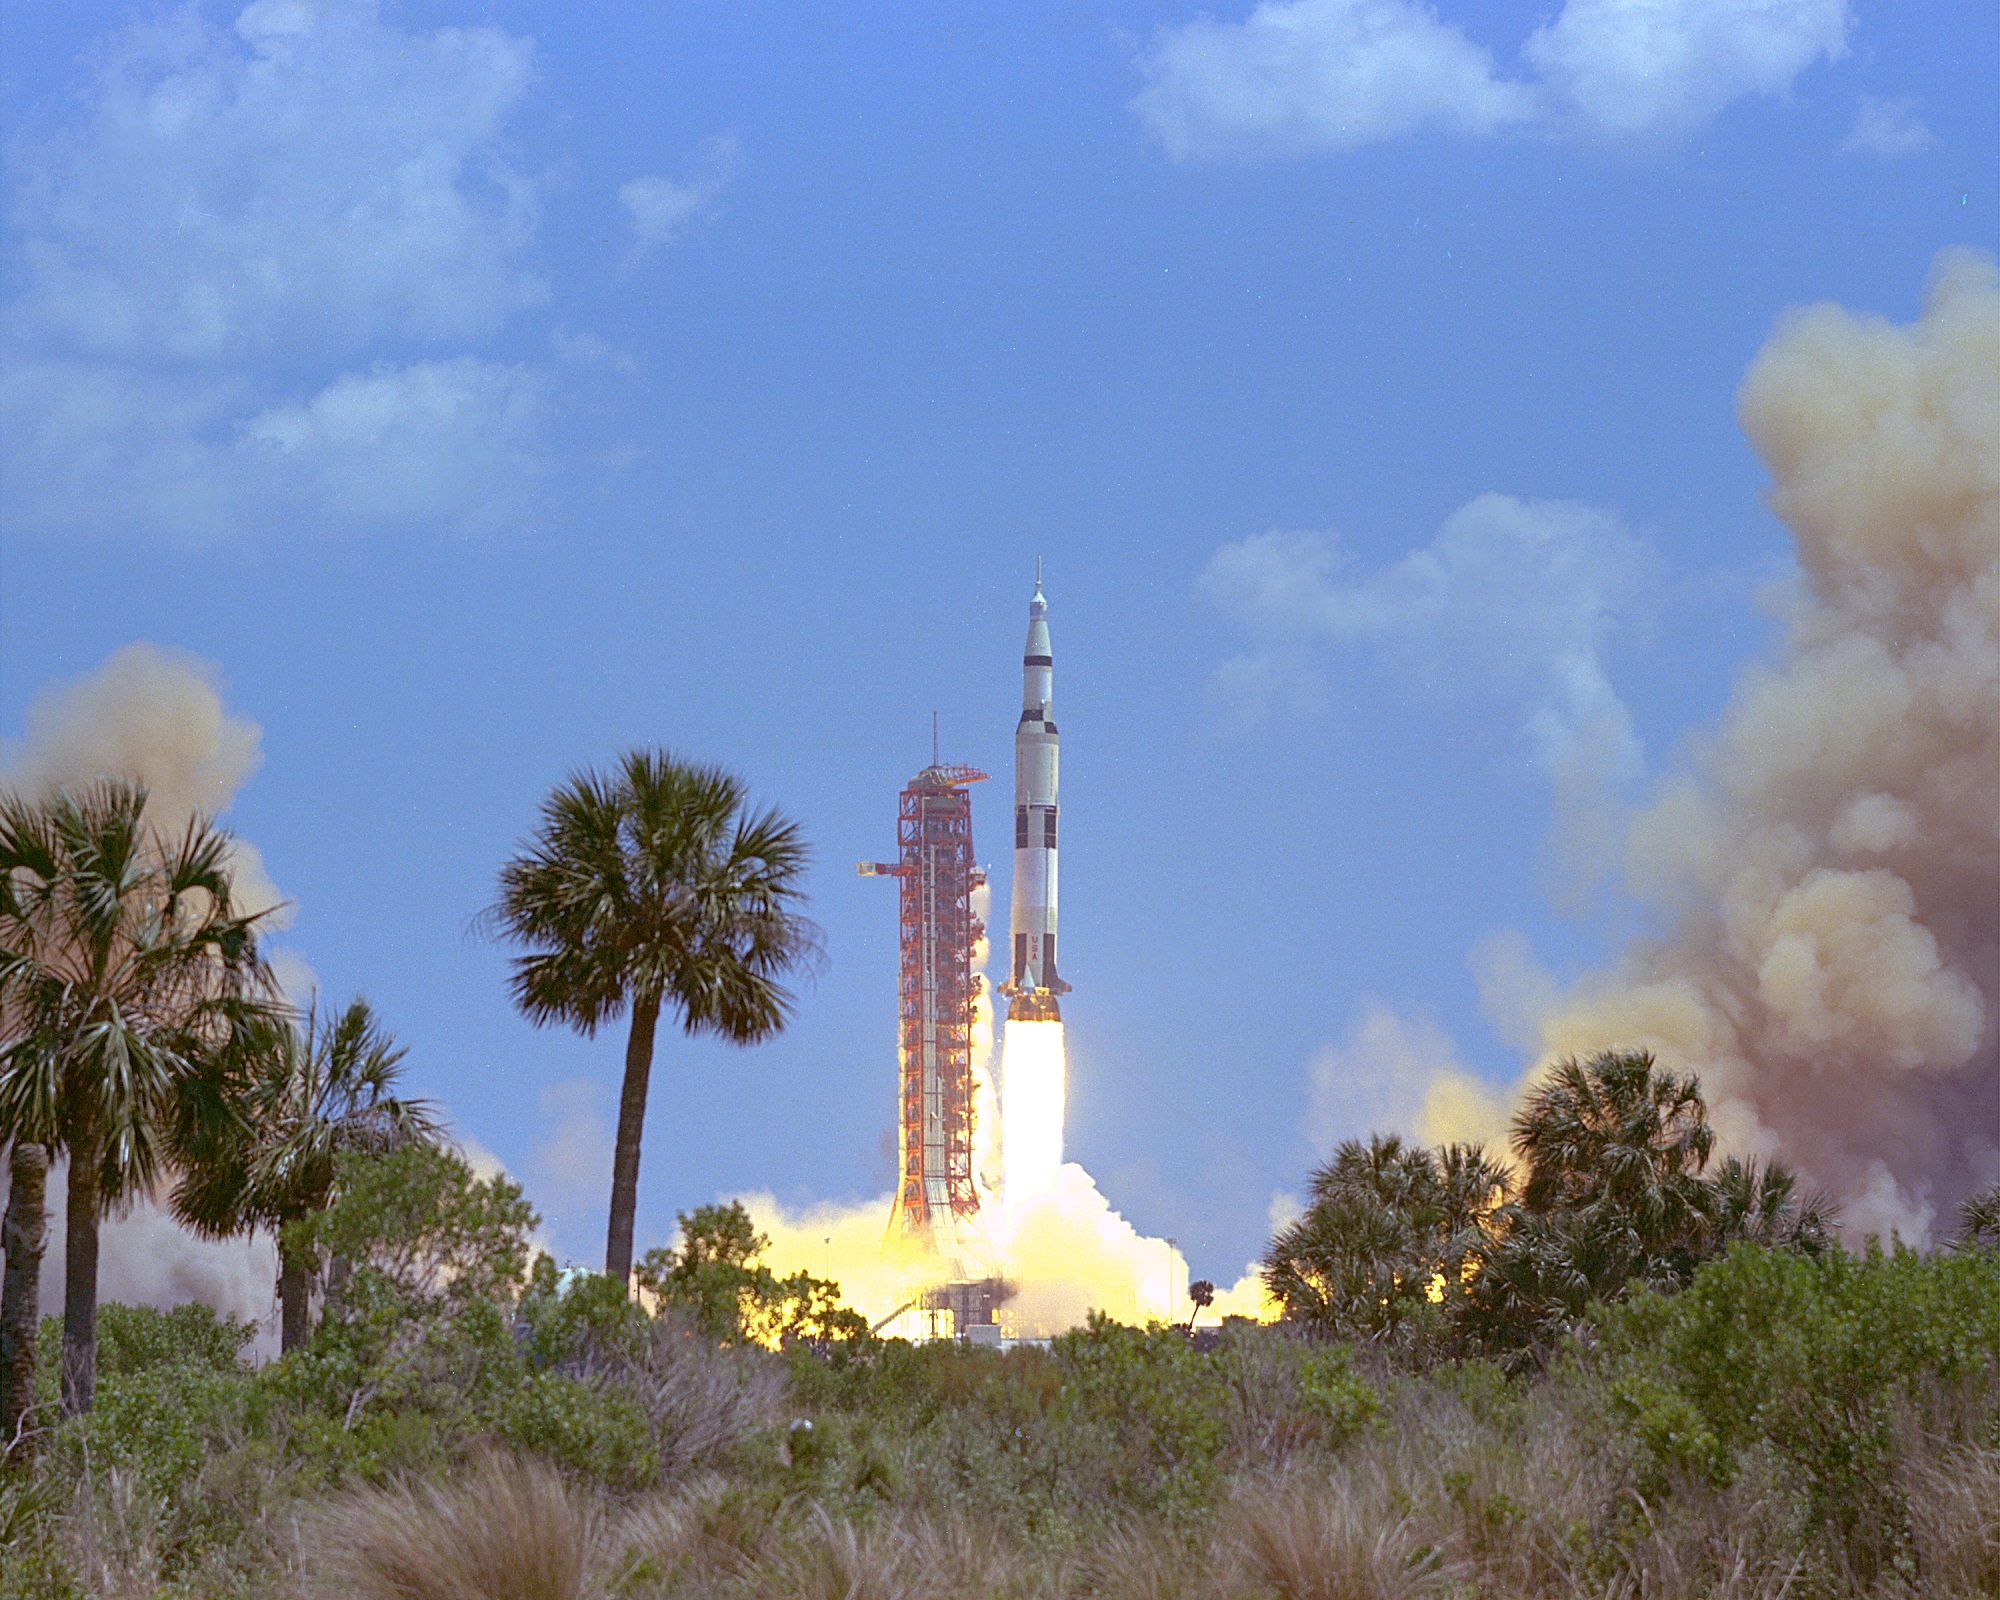
cloud, sky, vehicle, tower, flight, rocket, mission, launch, rockets, exploration, spaceship, astronauts, spacecraft, orbit, liftoff, blast off, apollo 16